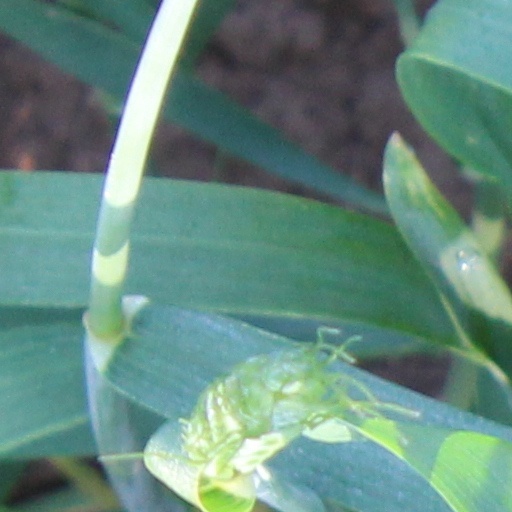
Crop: wheat